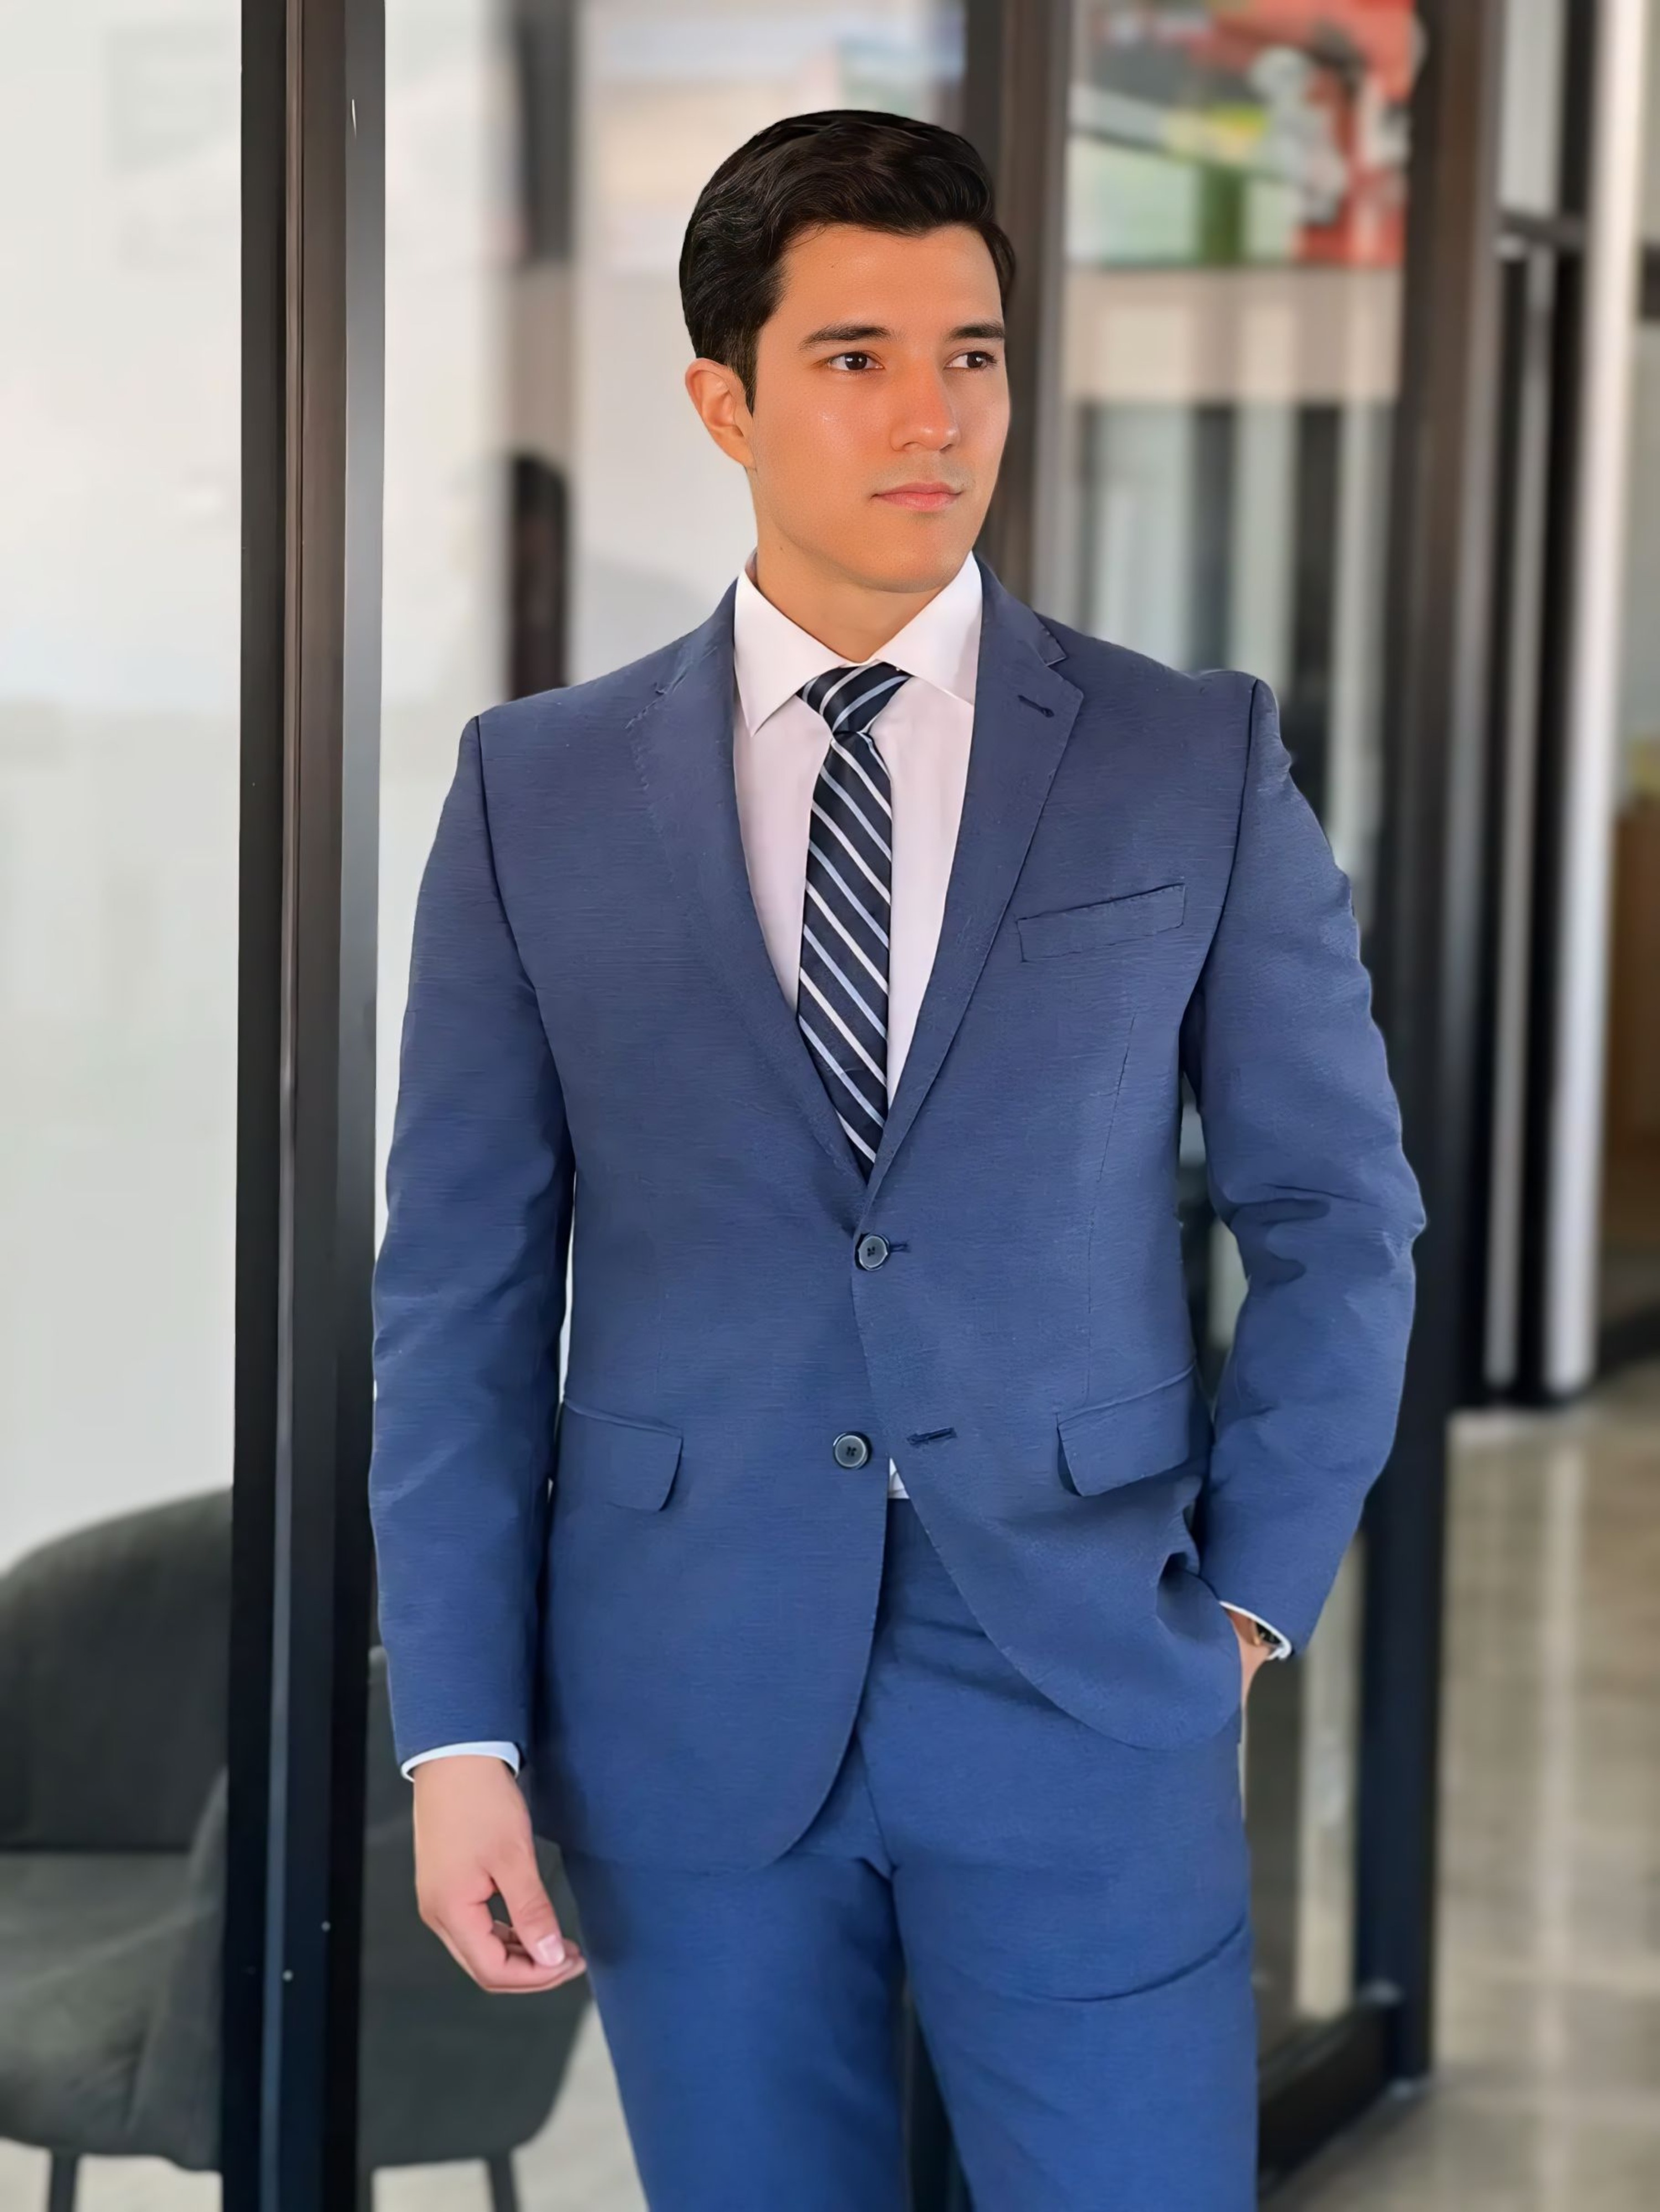
young, smile, blue, Suit trousers, dress shirt, sleeve, collar, tie, suit, blazer, waist, formal wear, electric blue, fashion design, white collar worker, event, pocket, button, uniform, sportswear, job, top, official, business, tuxedo, businessperson, denim, fashion accessory